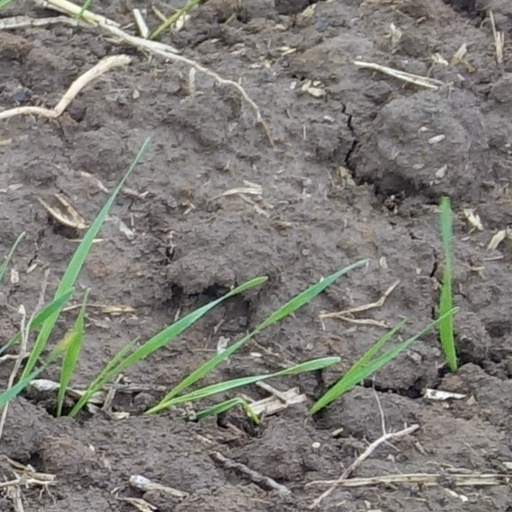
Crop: wheat